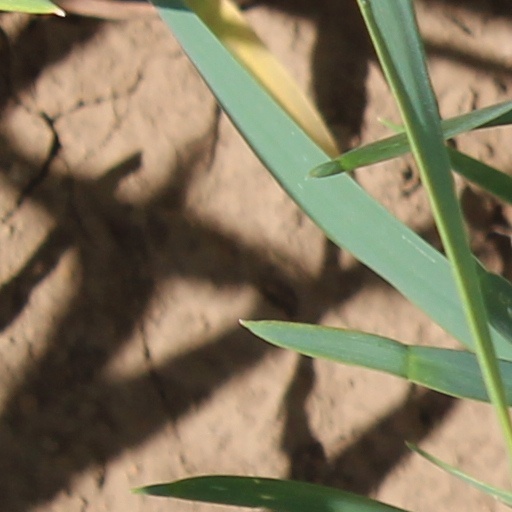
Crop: wheat